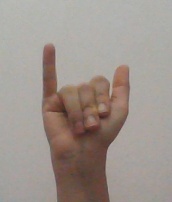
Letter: ya